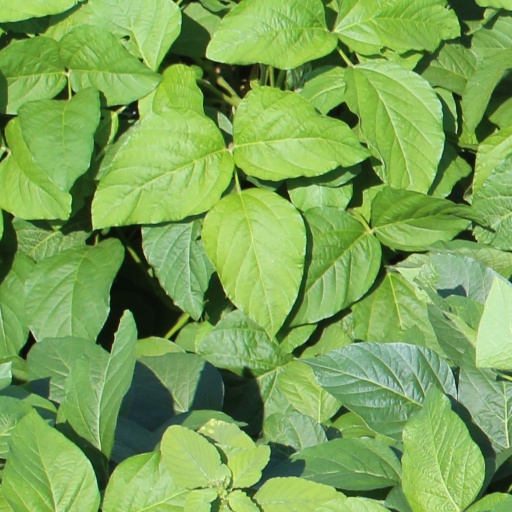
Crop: soybean